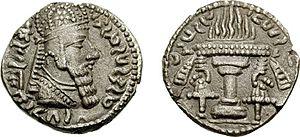
208 est une année bissextile commençant un vendredi.
226 est une année commune commençant un dimanche.